Conan the Invincible

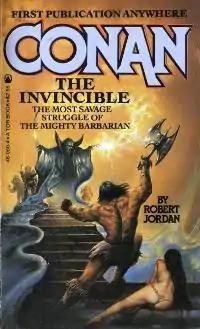
Cover

Conan the Invincible is a fantasy novel by American writer Robert Jordan, featuring Robert E. Howard's sword and sorcery hero Conan the Barbarian. It was first published in paperback by Tor Books in June 1982 and reprinted in July 1990; a trade paperback edition followed by the same publisher in 1998. The first British edition was published in paperback by Sphere Books in September 1989; a later British edition was published in paperback by Legend Books in August 1996. It was later gathered together with "Conan the Defender" and "Conan the Unconquered" into the hardcover omnibus collection "The Conan Chronicles" (Tor Books, July 1995).